Victorian painting

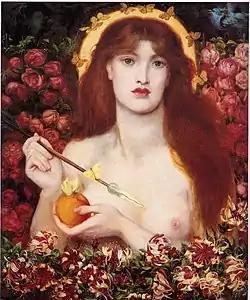
"Venus Verticordia" led to the collapse of relations between Dante Gabriel Rossetti and John Ruskin.

In 1848 three young students at the Royal Academy art schools, William Holman Hunt, John Everett Millais and Dante Gabriel Rossetti, formed the Pre-Raphaelite Brotherhood (PRB). The PRB rejected the ideas of Joshua Reynolds, and had a philosophy based on working from nature as accurately as possible wherever possible, and when it was necessary to paint from imagination to strive to show the event as it most likely would have happened, not in the way that would appear most attractive or noble.